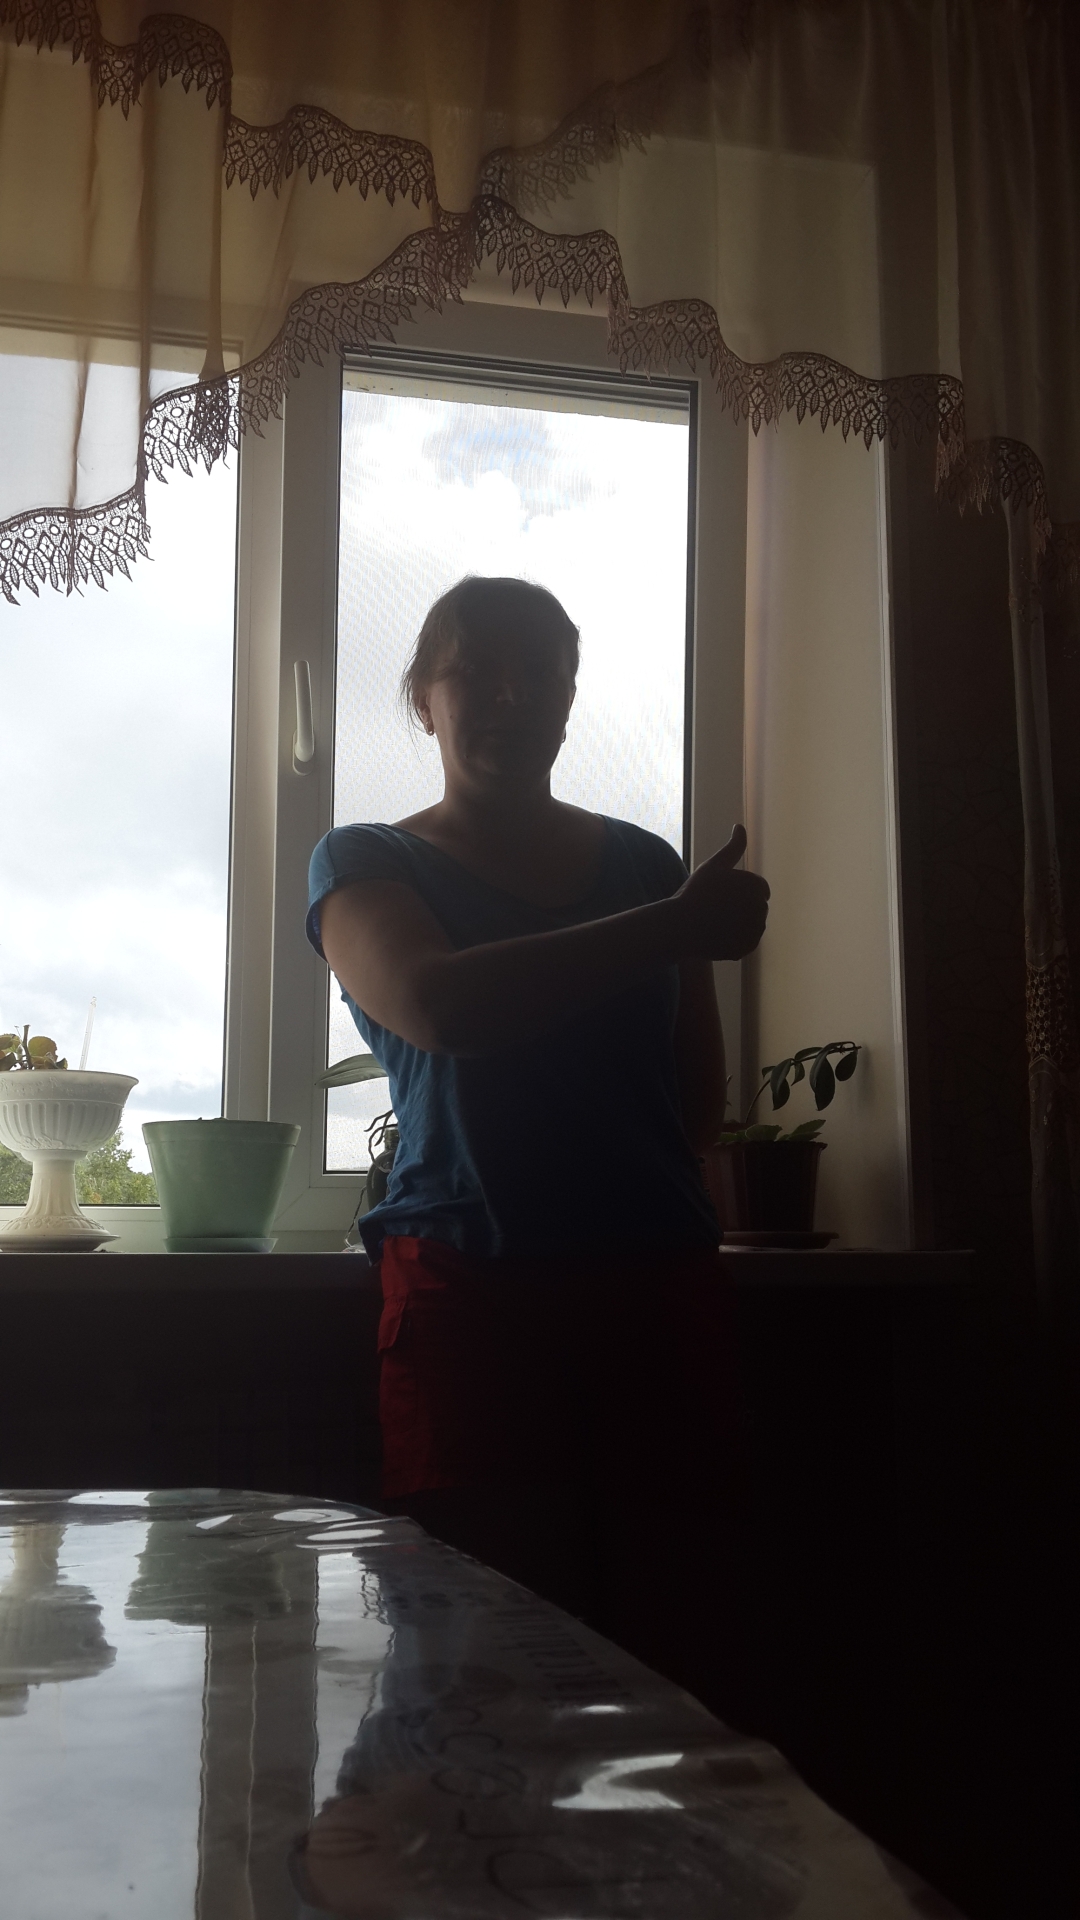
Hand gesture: like